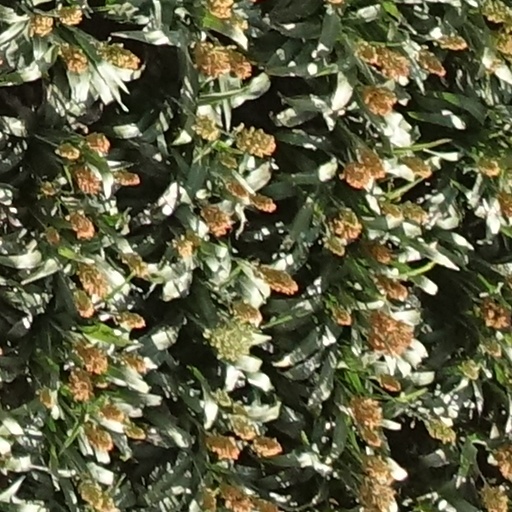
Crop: sorghum